The Rotunda (University of Virginia)

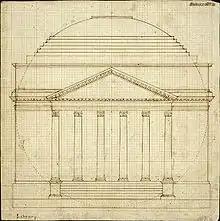
1819 draft of the Rotunda

During the Marquis de Lafayette's grand tour of the United States in 1824 and 1825, the Marquis and former President James Madison dined with Thomas Jefferson in the Dome Room of the unfinished Rotunda at the university's inaugural banquet, and Lafayette toasted Jefferson as the "Father of the University of Virginia". This moved Jefferson, and he later had the phrase inscribed on his grave. A bust of Lafayette was given to the university in 1904 by the Government of France to honor the friendship between the two men. Today it stands in the North Oval Room.